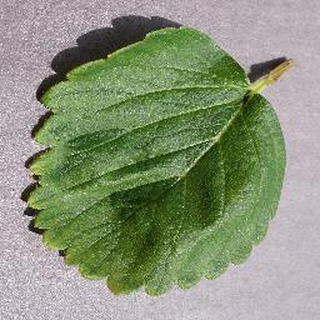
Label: healthy_strawberry